Georgios Streit

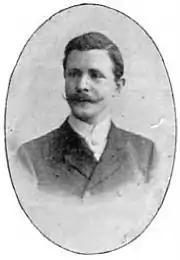
Georgios S. Streit

Georgios Streit (1868–1948) was a Greek lawyer and professor. A legal advisor to King Constantine I, Streit was Minister of Foreign Affairs from 1913–14, on the eve of World War I. Later, he served as a Judge at the Permanent Court of Arbitration in the Hague after 1929.